Tadeusz Romer

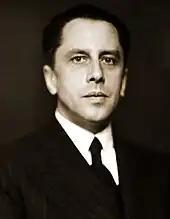

He was a personal secretary to Roman Dmowski in 1919. Later he joined the Polish Ministry of Foreign Affairs, he served as Polish ambassador to Italy, Portugal, Japan (1937–1941) and the Soviet Union (1942–1943). Then he was the Minister of Foreign Affairs of the Polish Government in Exile (1943–1944). After the war, he settled in Canada, where he lectured at McGill University.